332d Airlift Flight

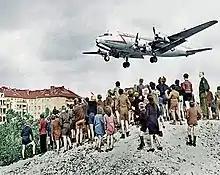
C-54 landing at Tempelhof Central Airport

The squadron was activated a second time as the Air Force replaced its provisional 1422d Air Transport Group in November 1948 with the 513d Troop Carrier Group to operate its Douglas C-54 Skymasters flying from Rhein-Main Air Base, Germany to support the Berlin Airlift. The squadron flew food and supplies to West Berlin. The Soviets ended their blockade of Berlin in May 1949, but airlift operations continued through September in order to create a stockpile should the Soviets resume the blockade. With the end of the airlift, air transport forces in Germany were drawn down and the squadron was inactivated in October of that year.